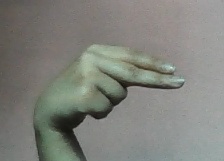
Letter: ain